Copernican heliocentrism

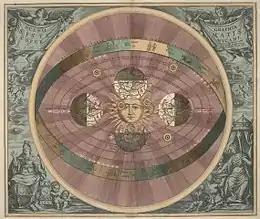
Andreas Cellarius's illustration of the Copernican system, from the "Harmonia Macrocosmica" (1660)

From publication until about 1700, few astronomers were convinced by the Copernican system, though the work was relatively widely circulated (around 500 copies of the first and second editions have survived, which is a large number by the scientific standards of the time). Few of Copernicus' contemporaries were ready to concede that the Earth actually moved. Even forty-five years after the publication of "De Revolutionibus", the astronomer Tycho Brahe went so far as to construct a cosmology precisely equivalent to that of Copernicus, but with the Earth held fixed in the center of the celestial sphere instead of the Sun. It was another generation before a community of practicing astronomers appeared who accepted heliocentric cosmology.